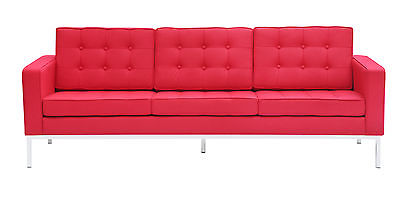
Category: sofa